Edens Zero season 2

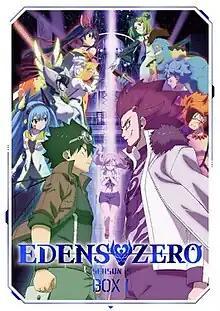
Japanese cover art for the first home media box set of the season, featuring Shiki Granbell and the Four Shining Stars (left) faced up against Drakken Joe and the Element 4 (right) with Rebecca Bluegarden in the center

The second season of the "Edens Zero" anime television series was confirmed through the franchise's official Twitter account on February 9, 2022. It is produced by J.C.Staff, with Toshinori Watanabe replacing Yūji Suzuki as director following Suzuki's death in September 2021. Returning staff include Shinji Ishihira as chief director, Mitsutaka Hirota as script overseer, Yurika Sako as character designer, and Yoshihisa Hirano as music composer.